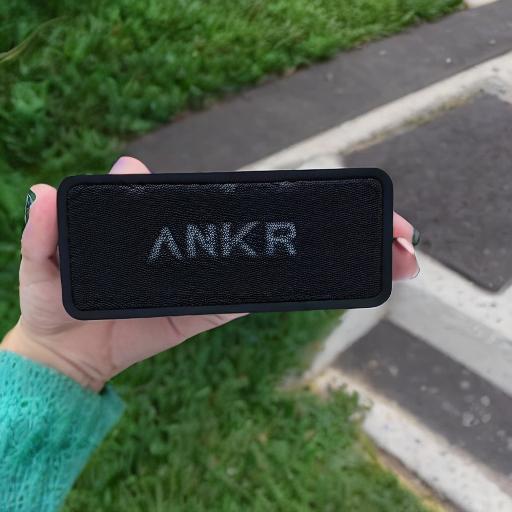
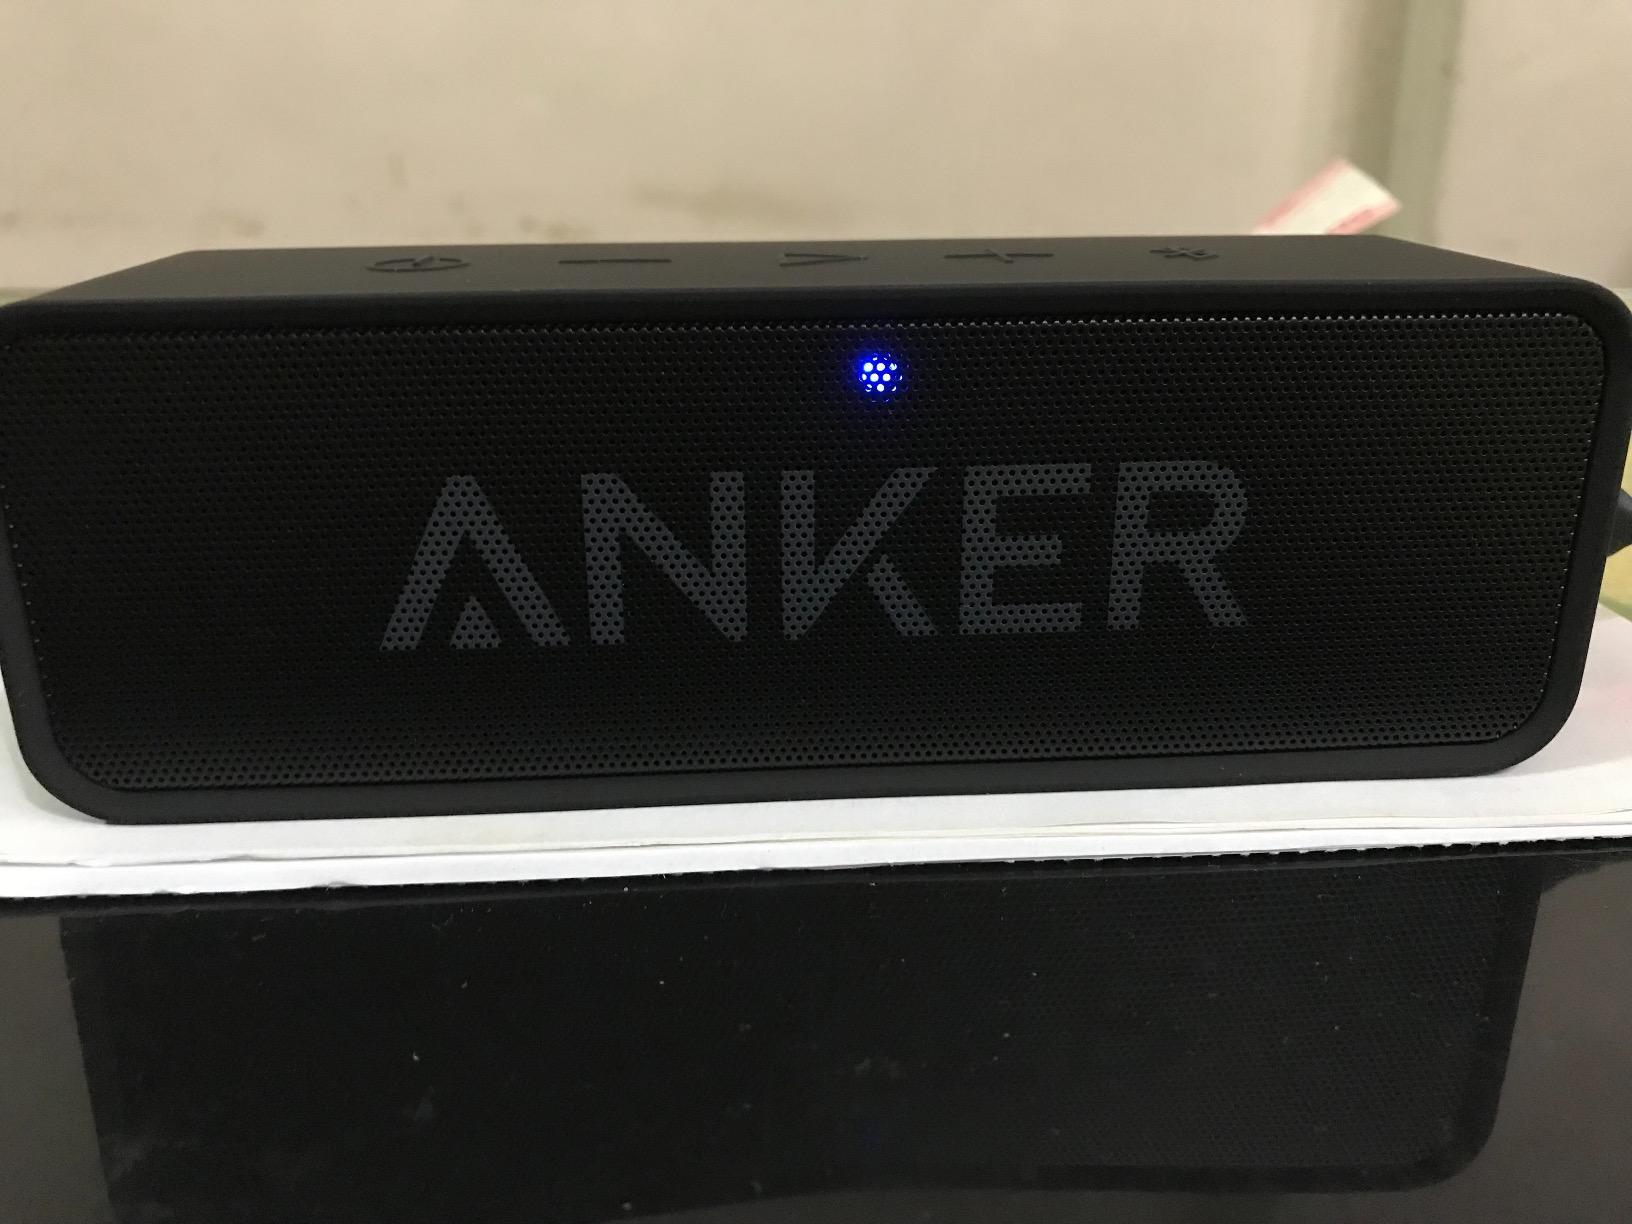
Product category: speaker
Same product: no